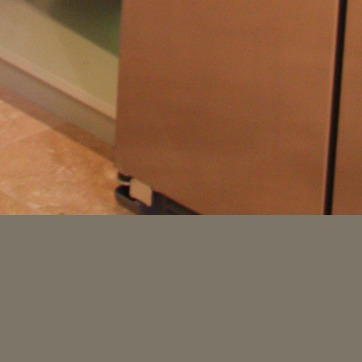
Material: metal